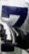
Number: 7